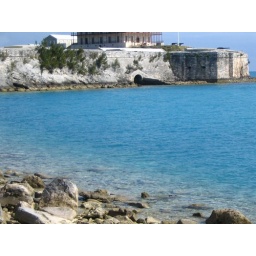
Beautiful blue water in Bermuda